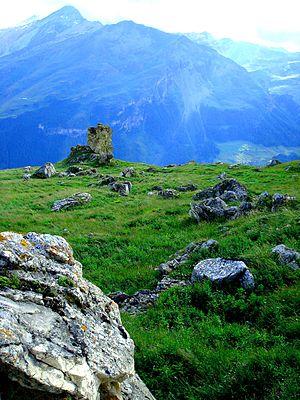
Suisse, canton du Valais, alpage de Cotterg, les pierres à cupules, paradis des marmottes.